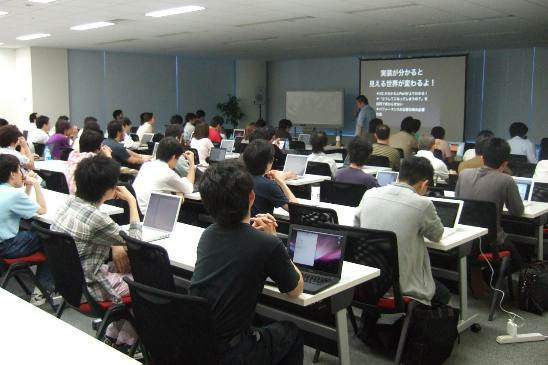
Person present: Yes